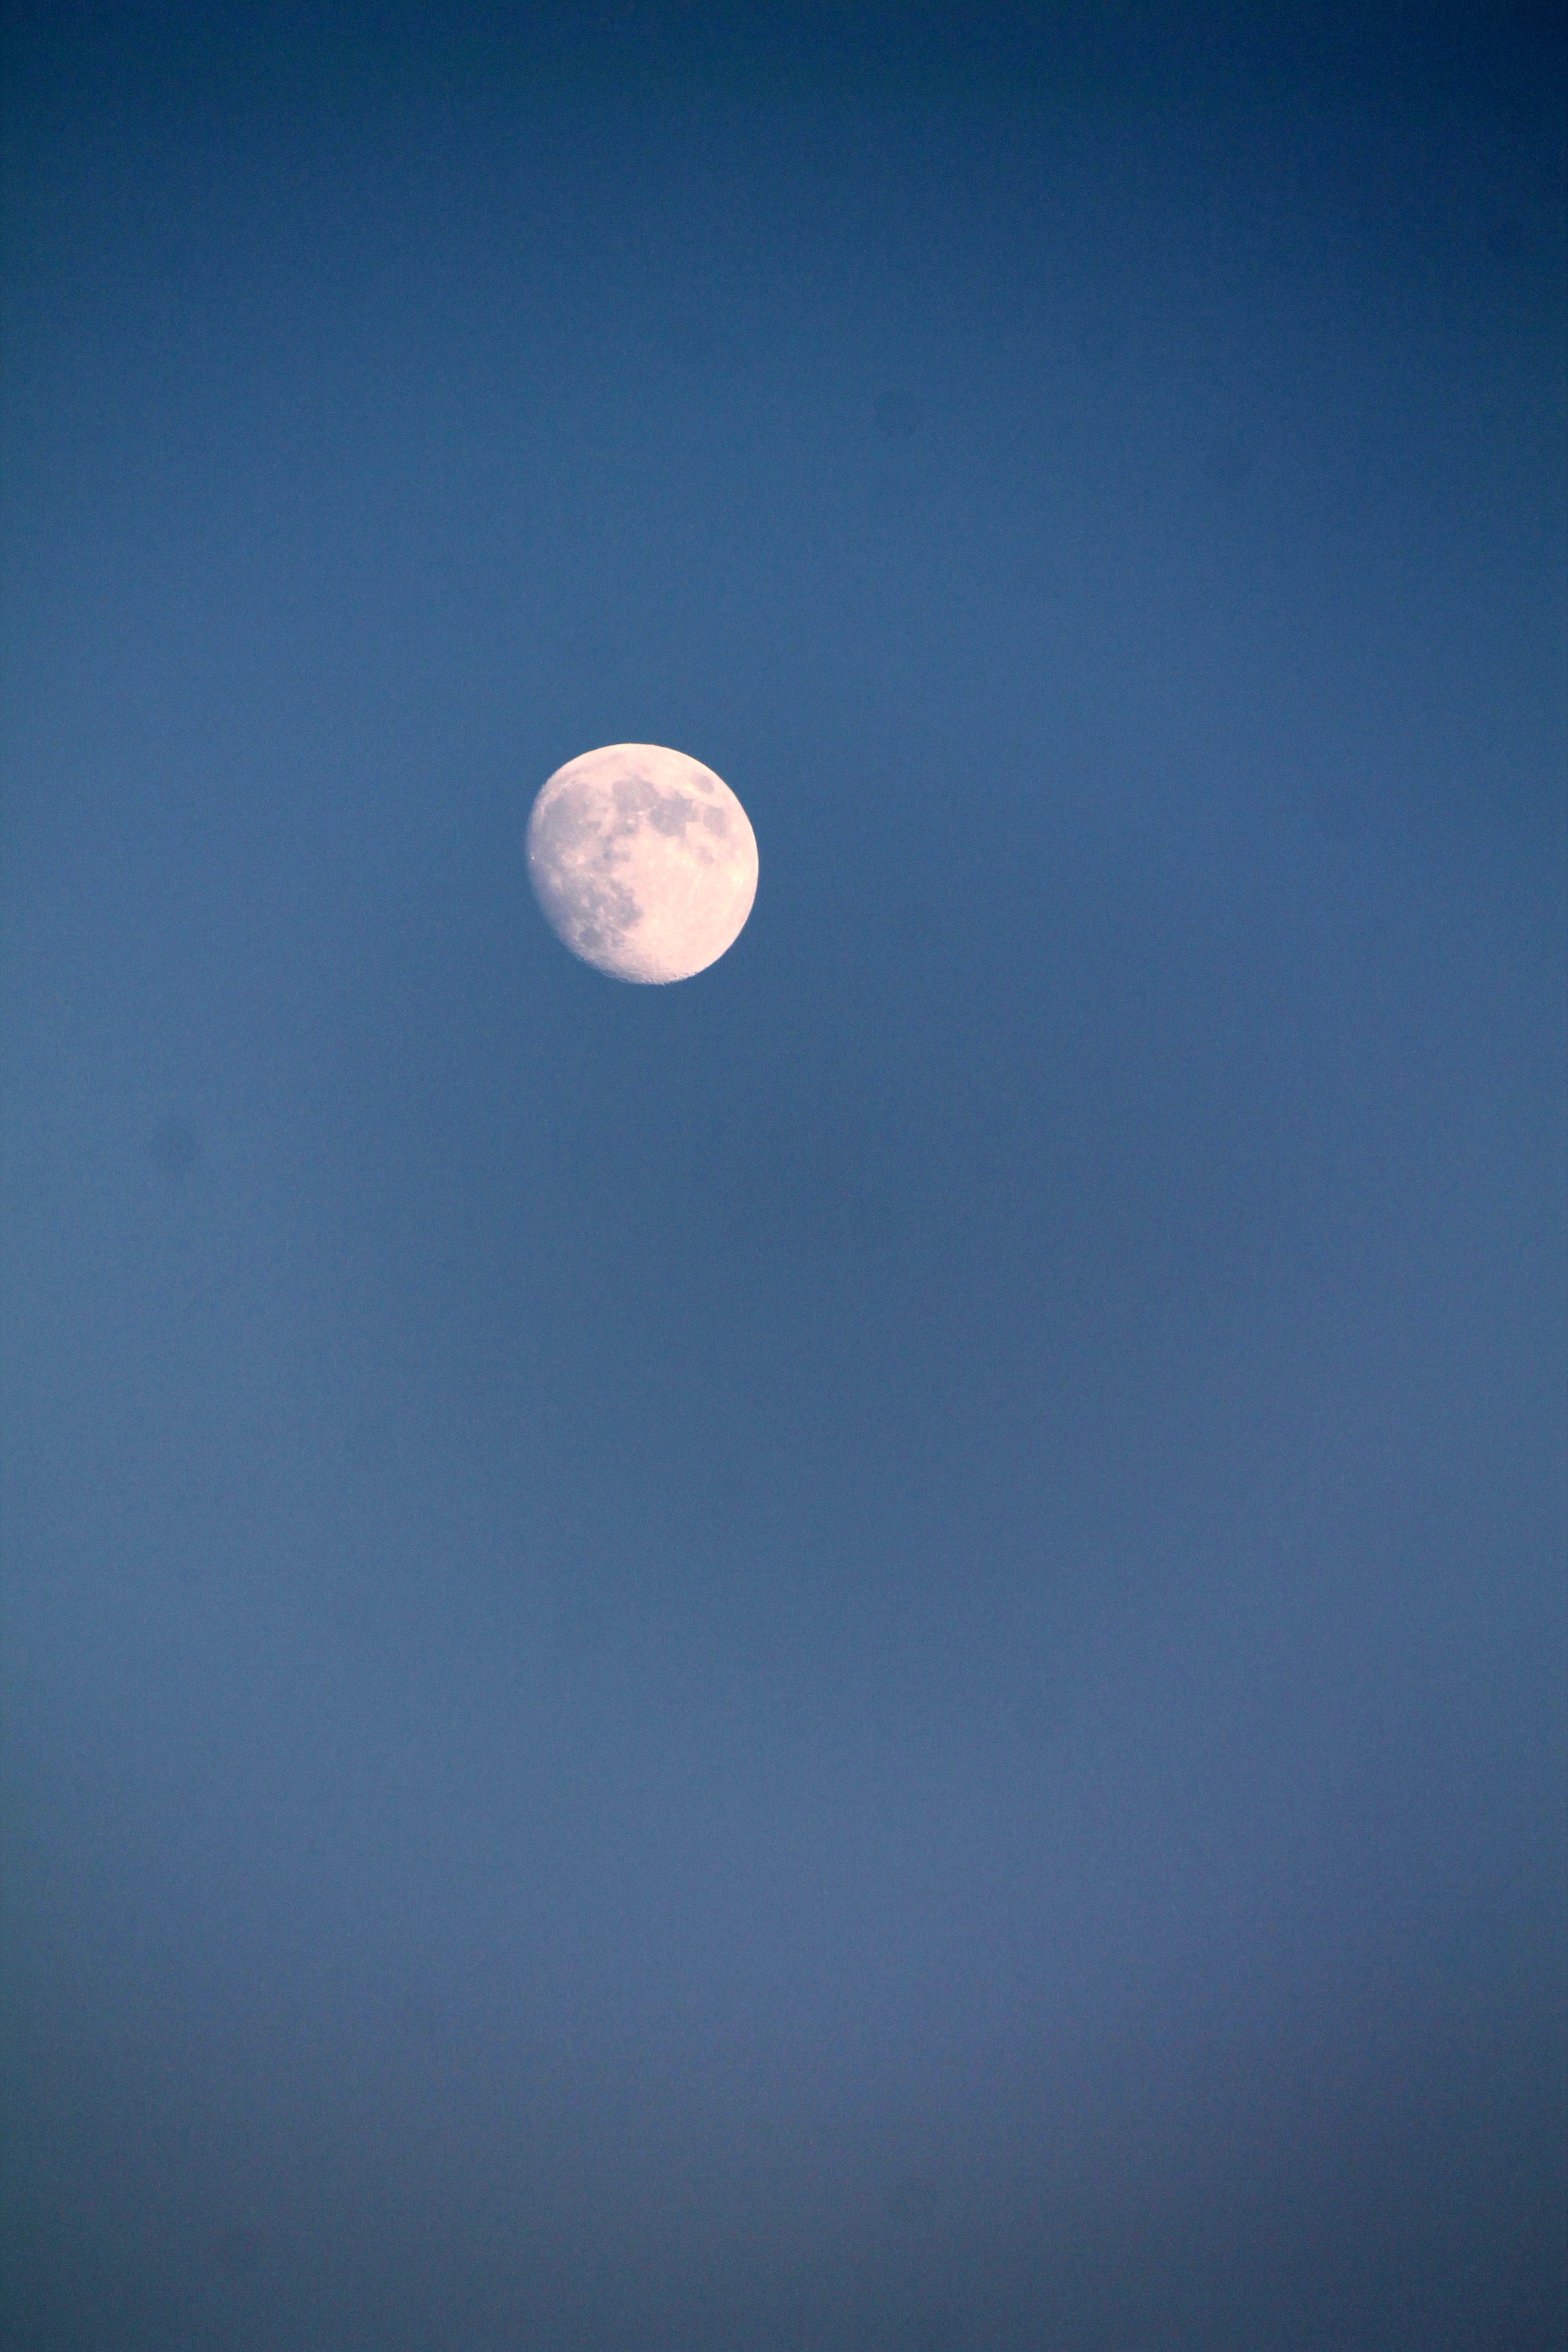
light, cloud, sky, night, atmosphere, reflection, blue, moon, full moon, moonlight, circle, crescent, bianca, astronomical object, atmosphere of earth